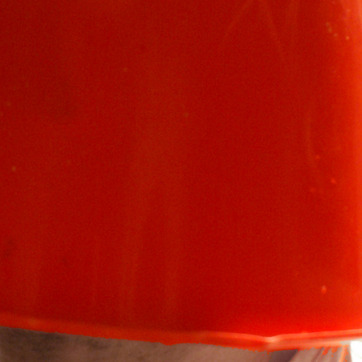
Material: plastic